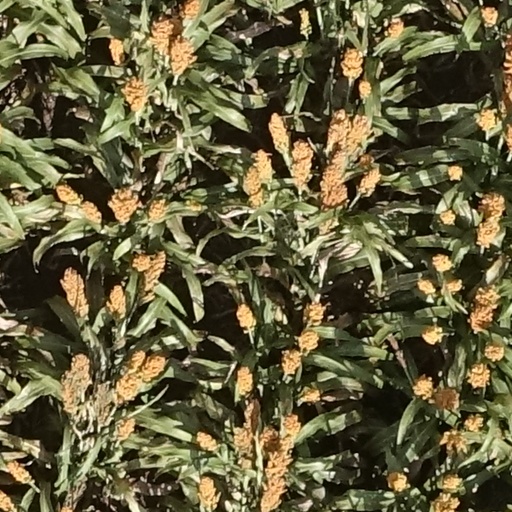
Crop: sorghum